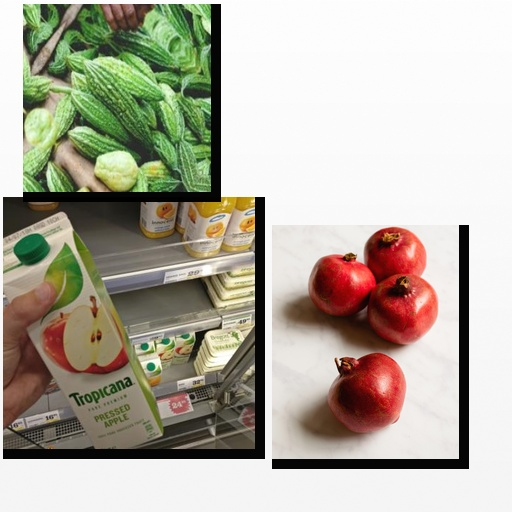
Food items: bitter_gourd, pomegranate, apple_juice